David Nicholls (writer)

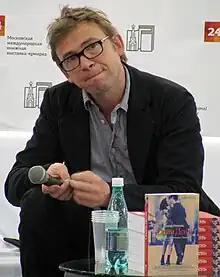
Nicholls in 2011

David Alan Nicholls (born 30 November 1966) is a British novelist and screenwriter. Initially an actor after graduating college, he became a screenwriter, notably creating "Rescue Me" and adaptations of novels, plays, and memoirs. He is the author of six novels.